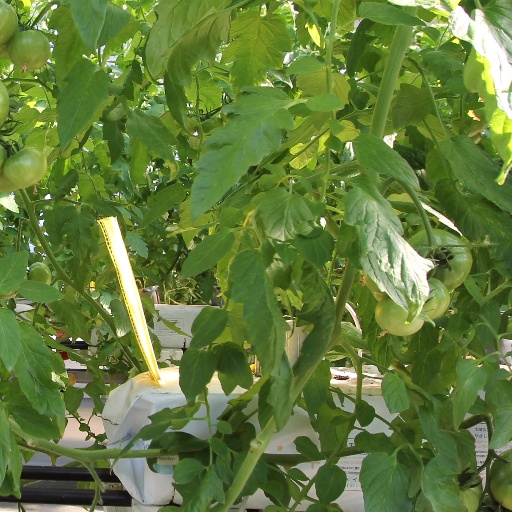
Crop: tomato